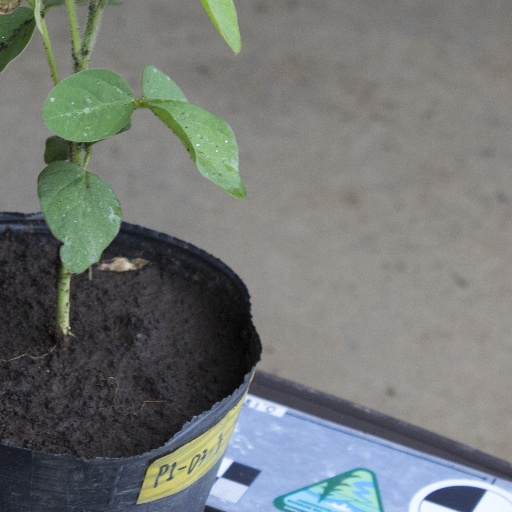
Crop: soybean